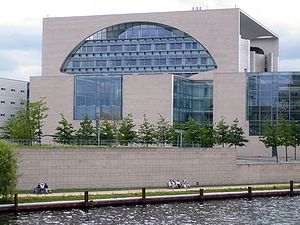
Tysklands regeringer
Kanzleramt er kanslerens sæde og verdens største regeringshovedkvarter
Tysklands regering er den føderale udøvende magt i Tyskland. Den består af kansleren og et antal ministre. Tysklands nuværende forbundsregering er regeringen Angela Merkel IV.